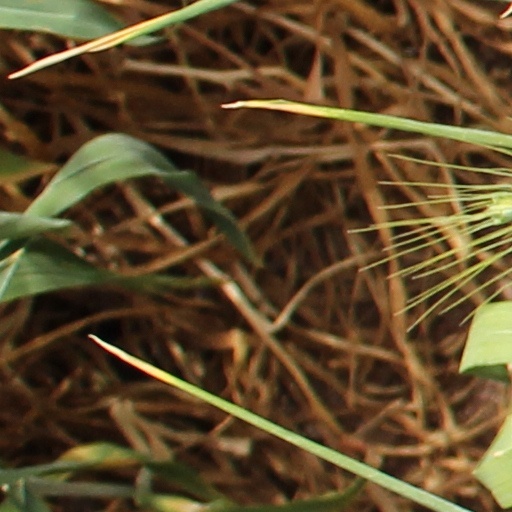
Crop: wheat